Answer in natural language. Which object is closer to black open-shelf tv stand (highlighted by a red box), white color chair (highlighted by a blue box) or white color chair (highlighted by a green box)? Choose between the following options: white color chair (highlighted by a blue box) or white color chair (highlighted by a green box)
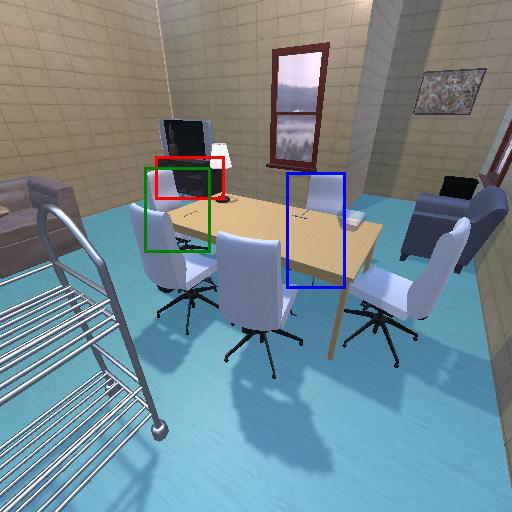
<answer>white color chair (highlighted by a green box)</answer>